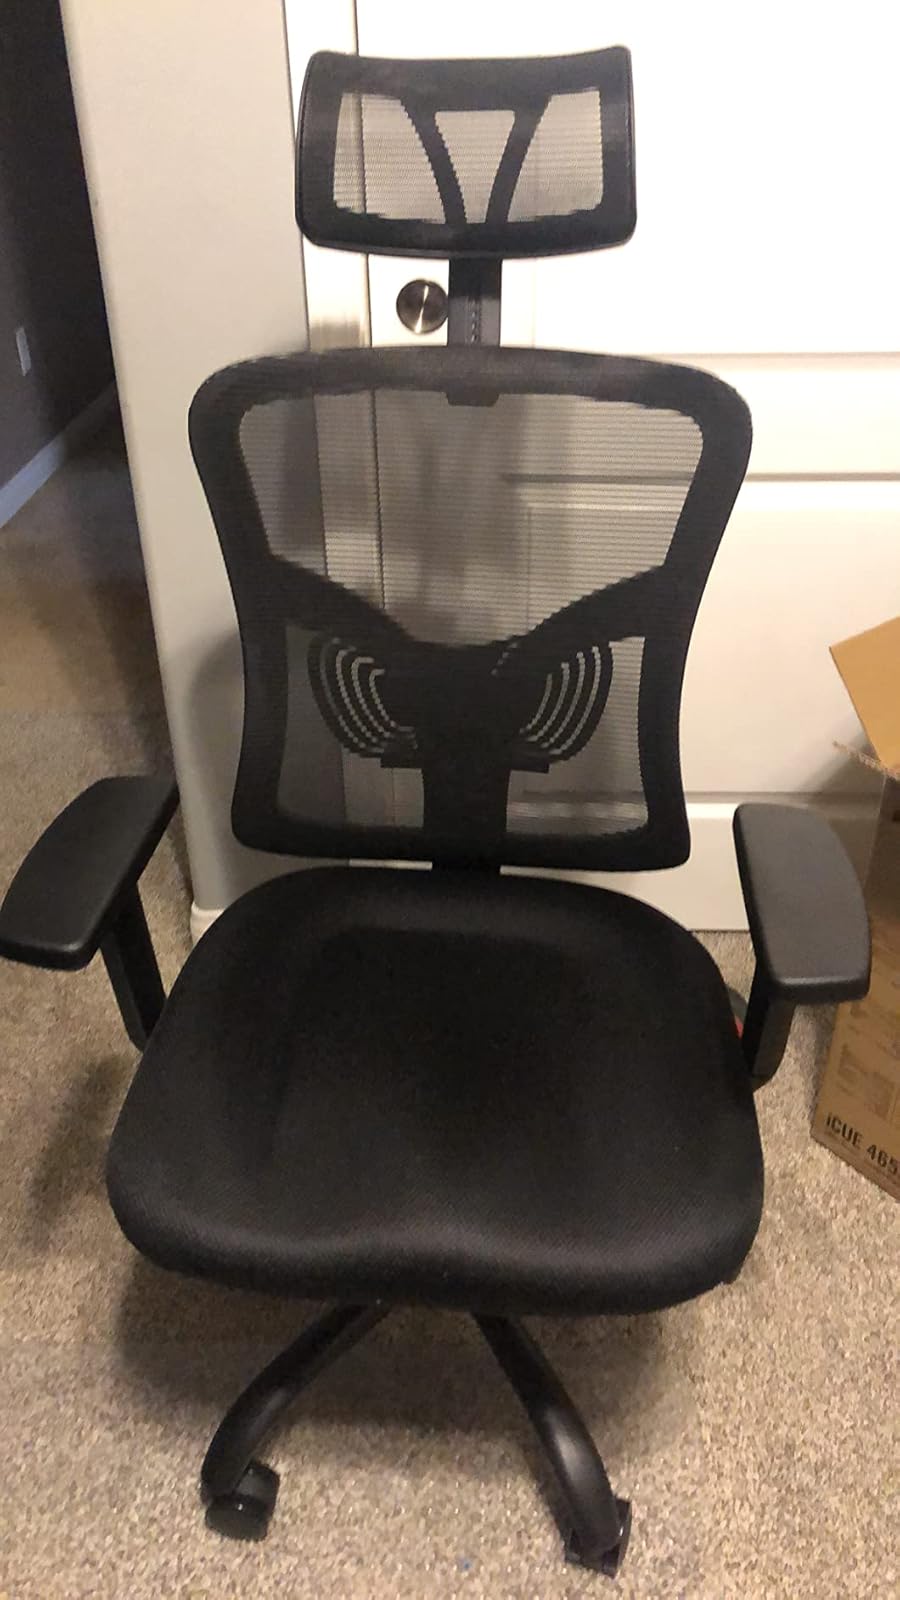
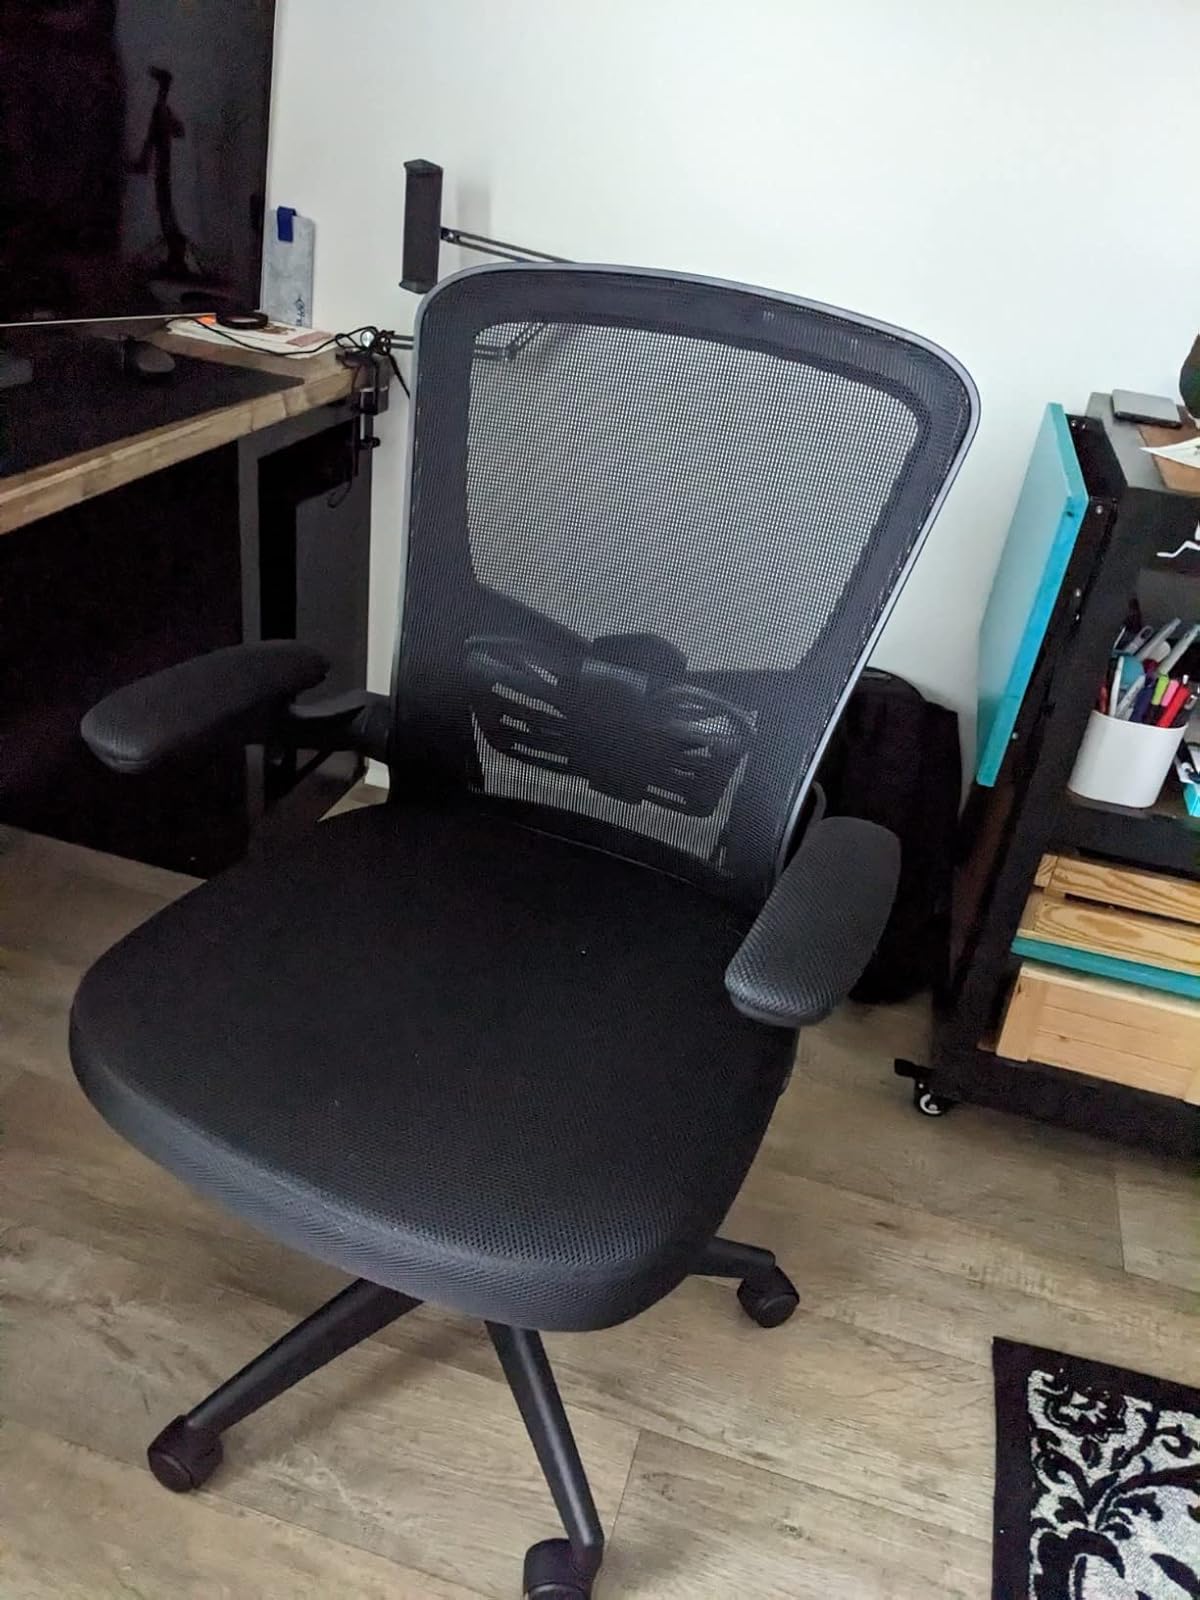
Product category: items_chair
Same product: no